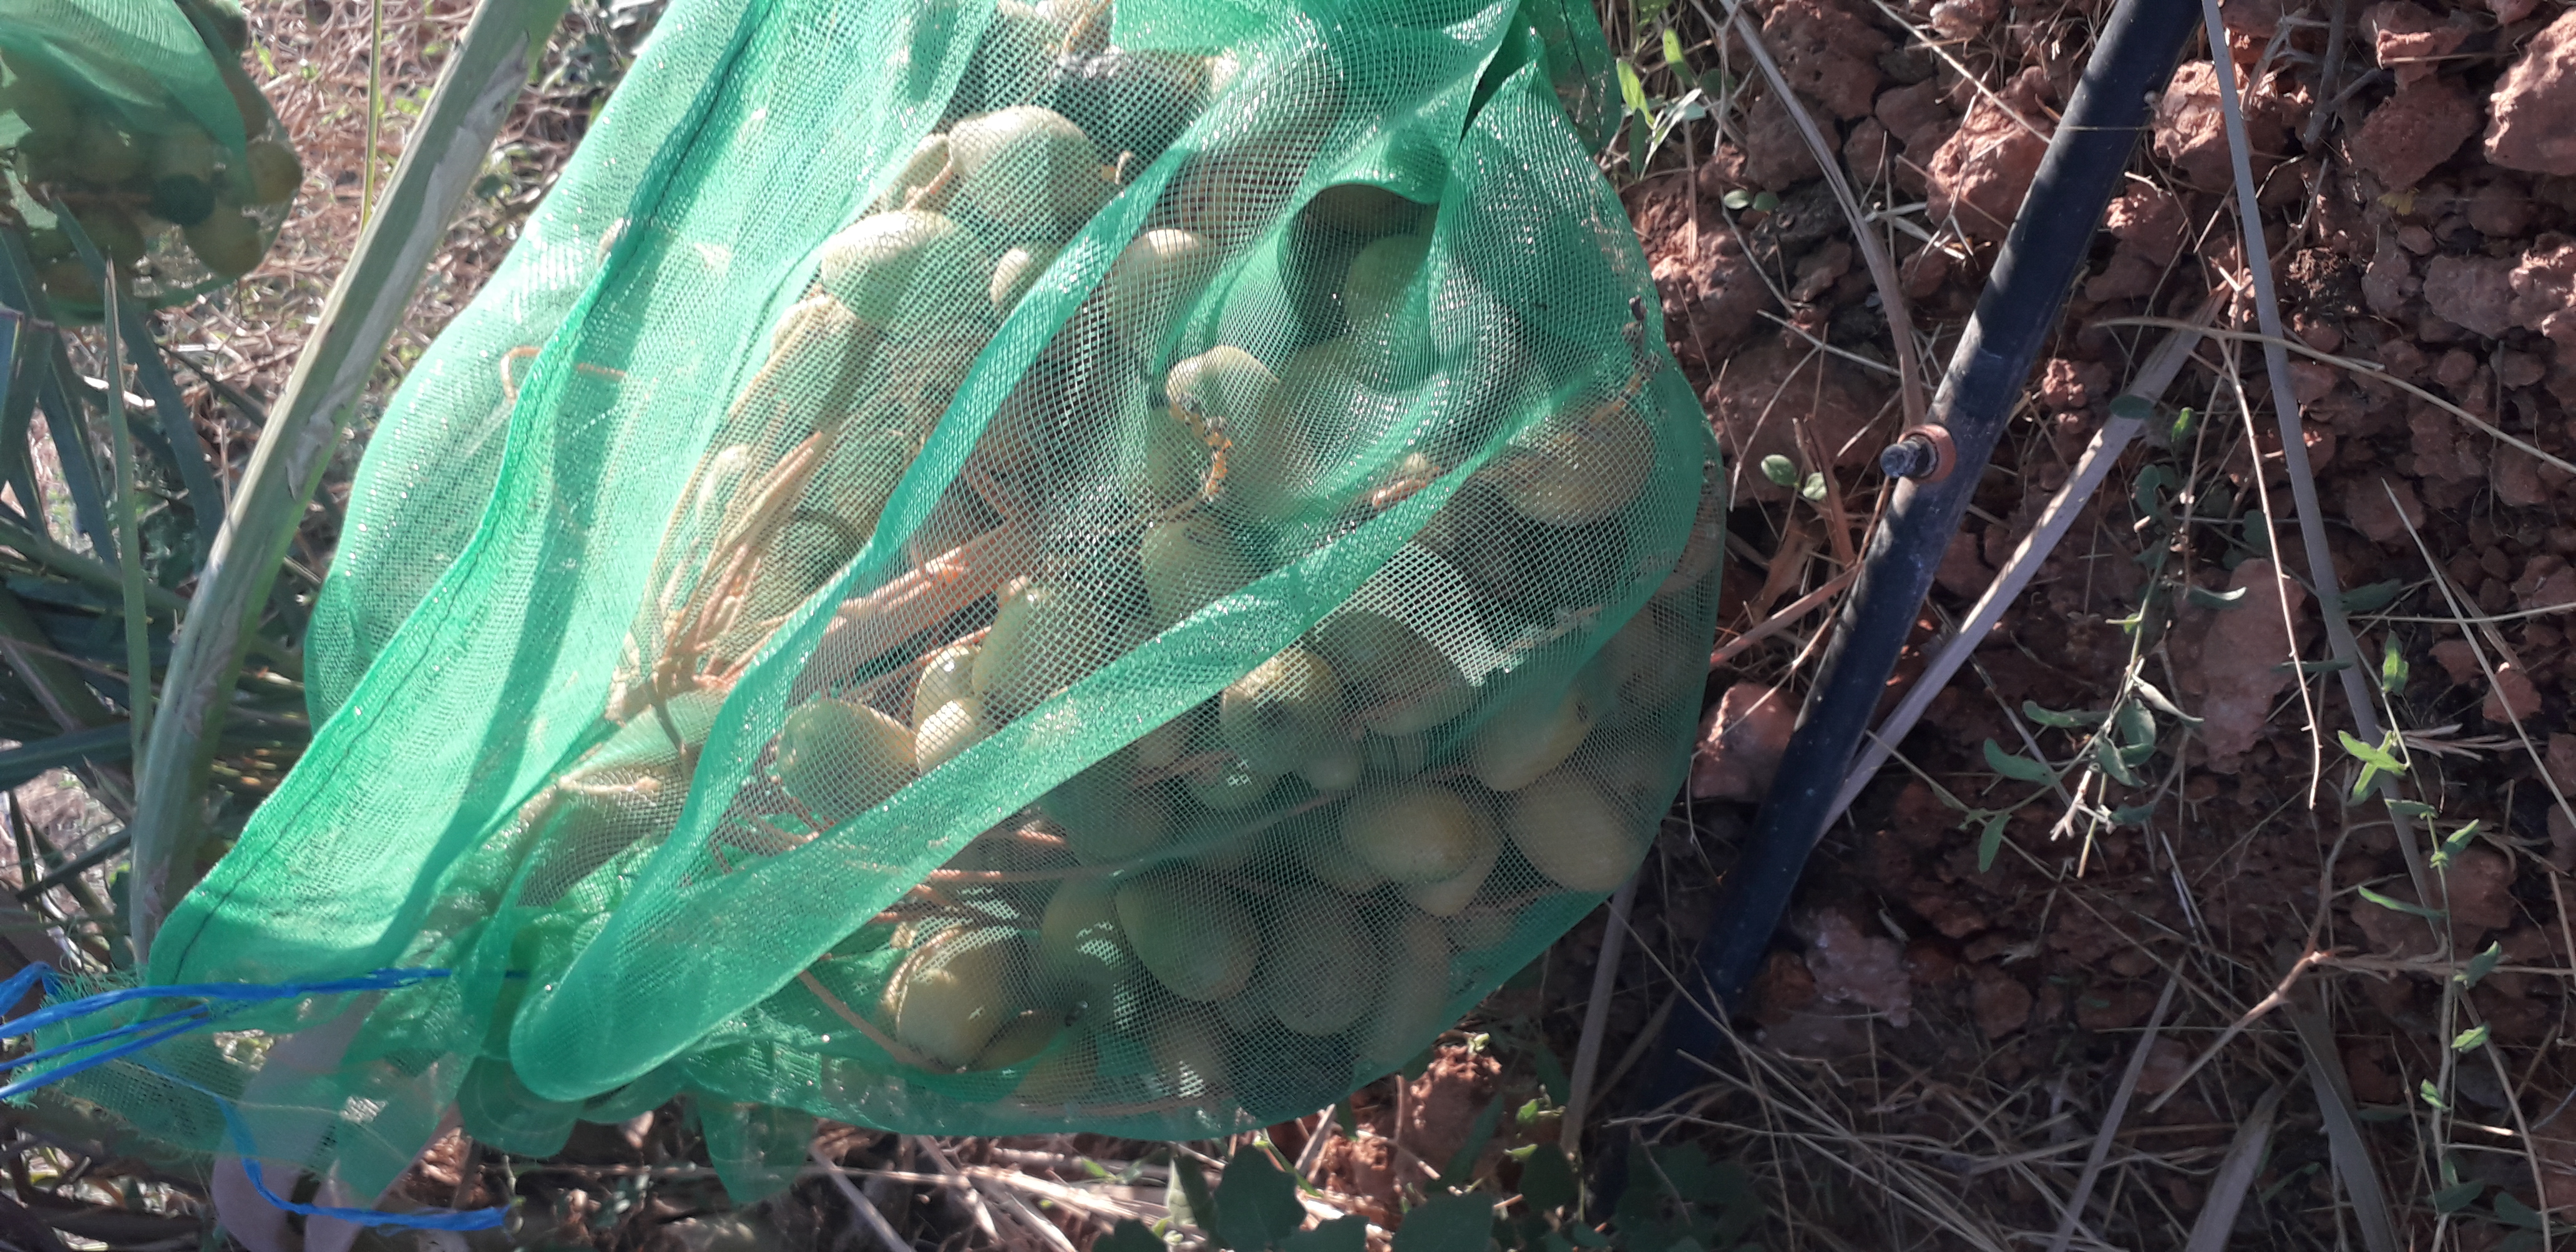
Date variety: Boufagous